Warsaw recommendation on recovery and reconstruction of cultural heritage

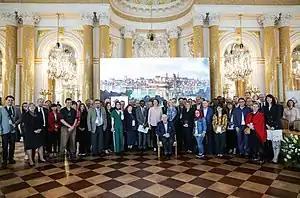

Warsaw recommendation on recovery and reconstruction of cultural heritage is a document from 2018 constituting a comprehensive set of principles concerning the process of urban reconstruction and reconstruction of historic buildings or complexes of buildings destroyed as a result of armed conflicts or natural disasters.